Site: brandenburg
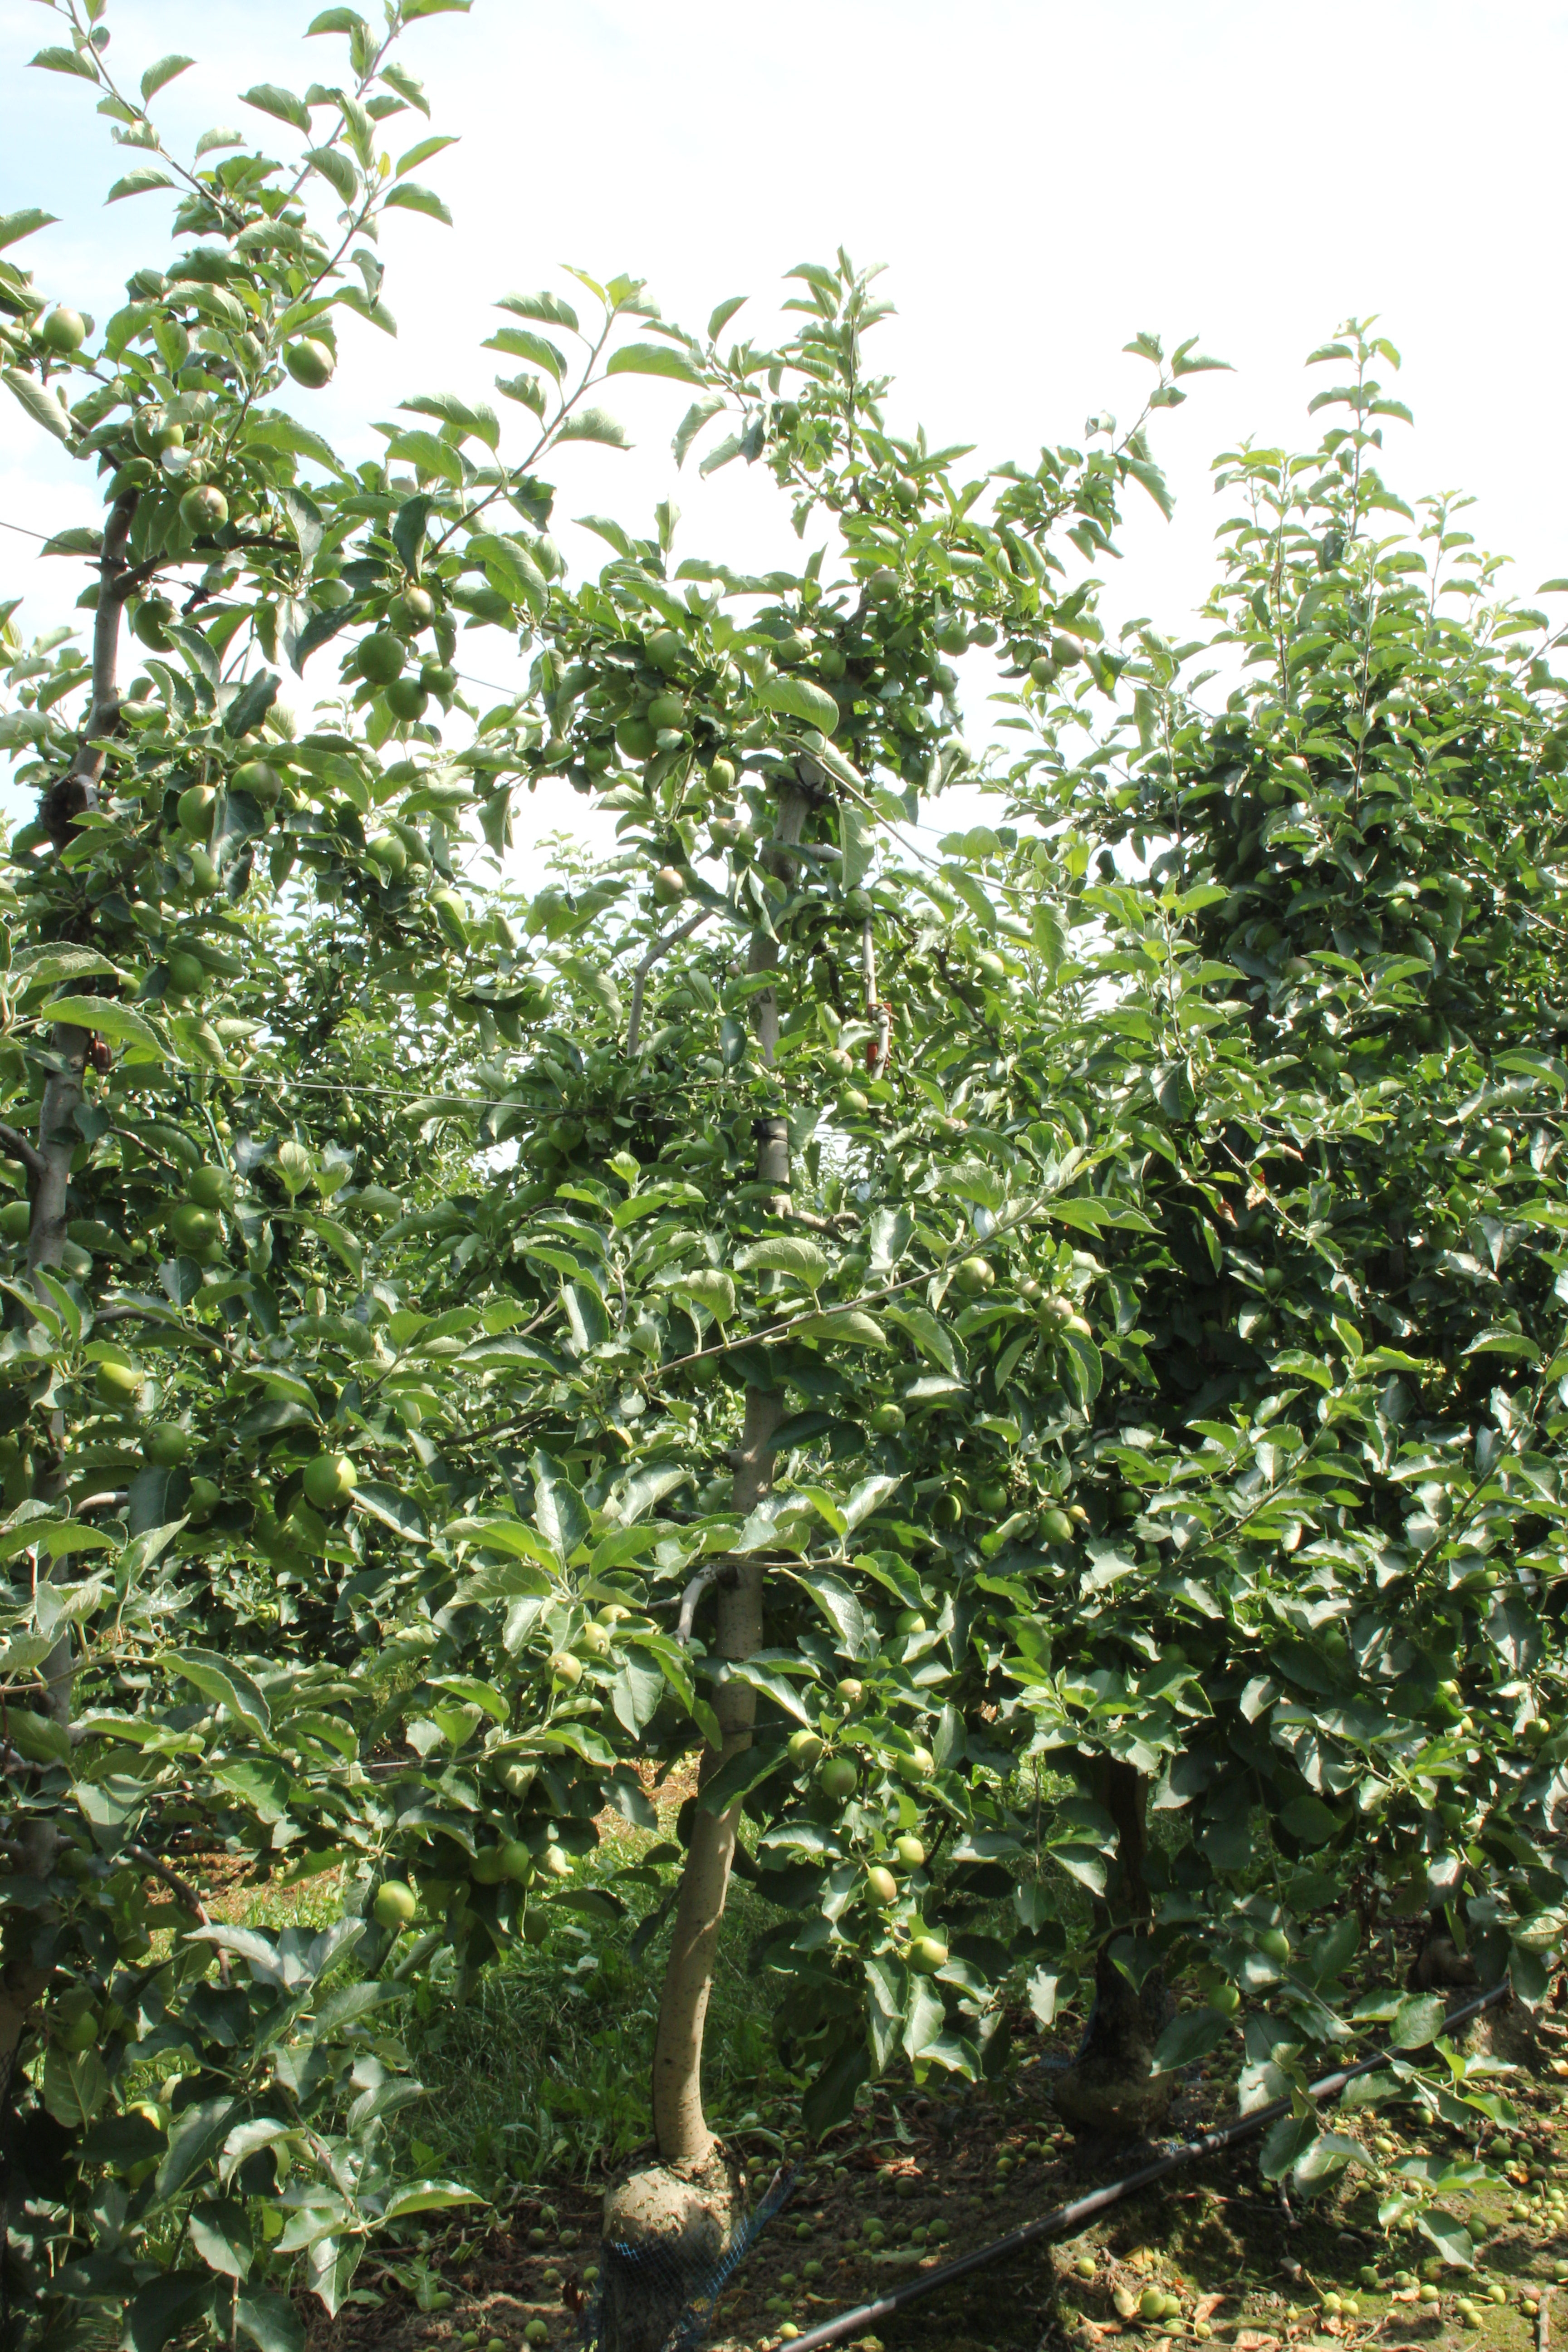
Growth stage (BBCH 74): Development of fruit